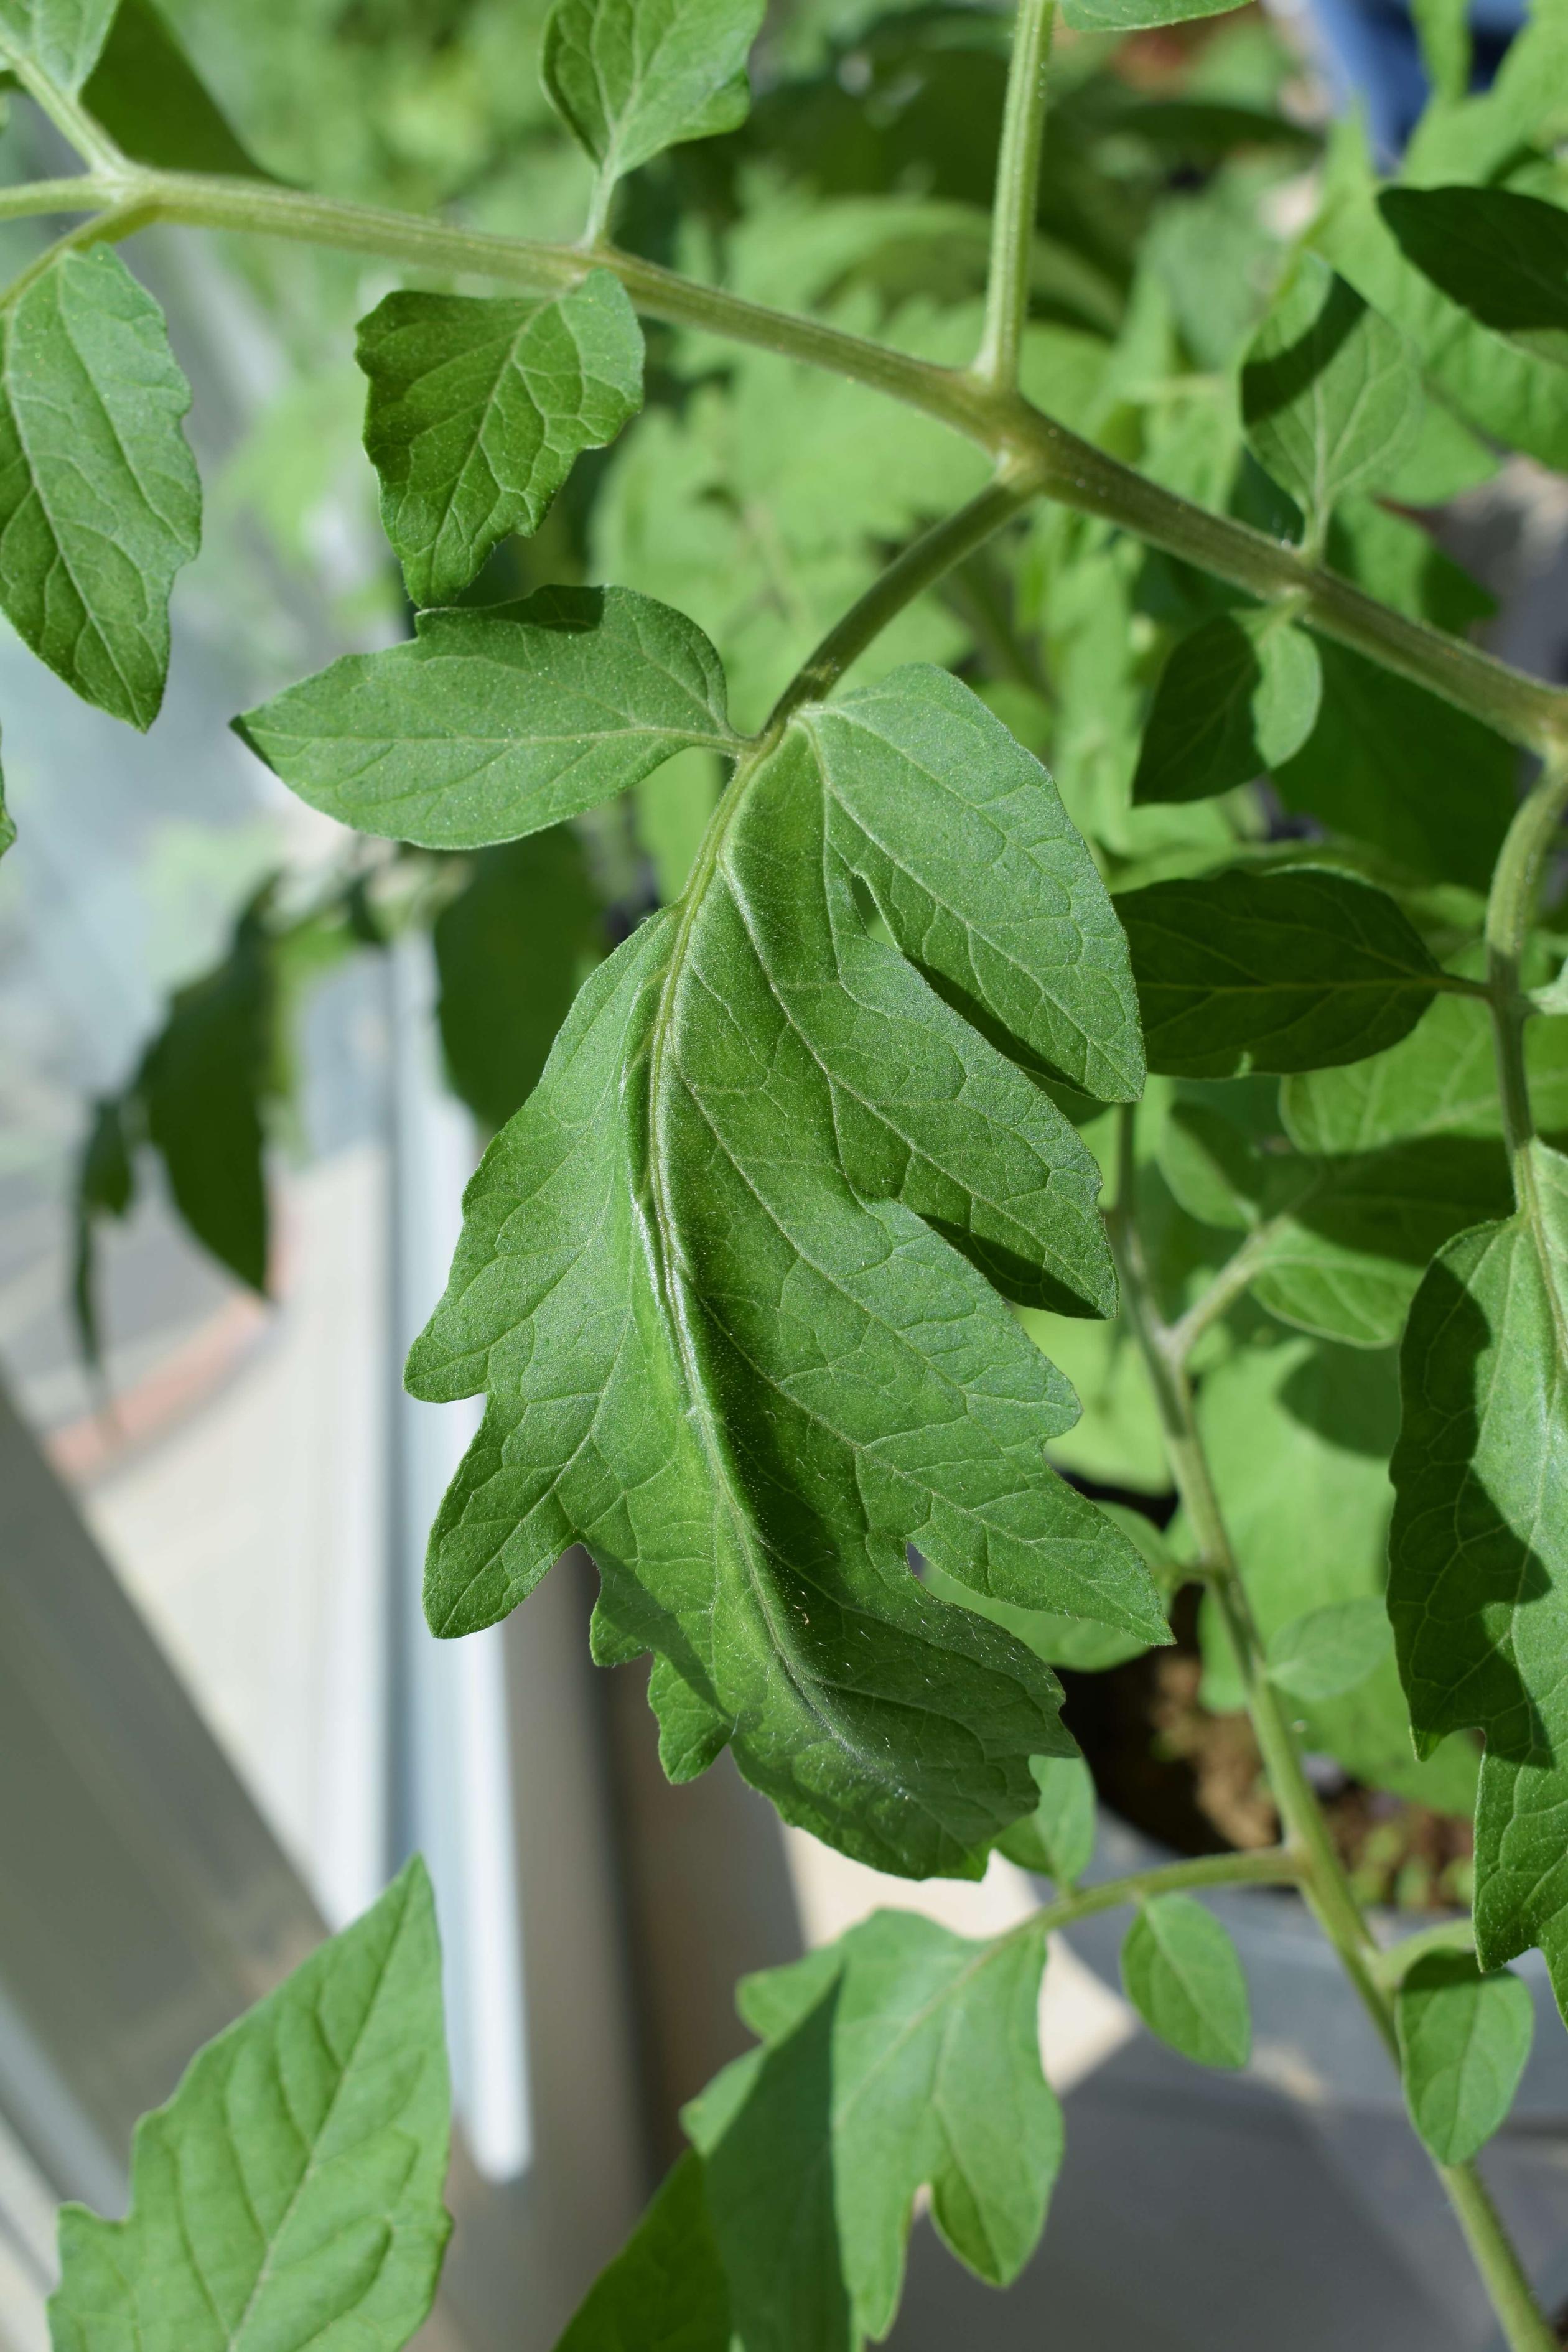
Labels: Tomato leaf, Tomato leaf, Tomato leaf, Tomato leaf